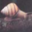
Label: snail